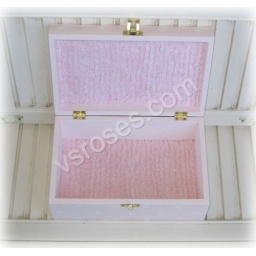
hp roses memory box by vsroses